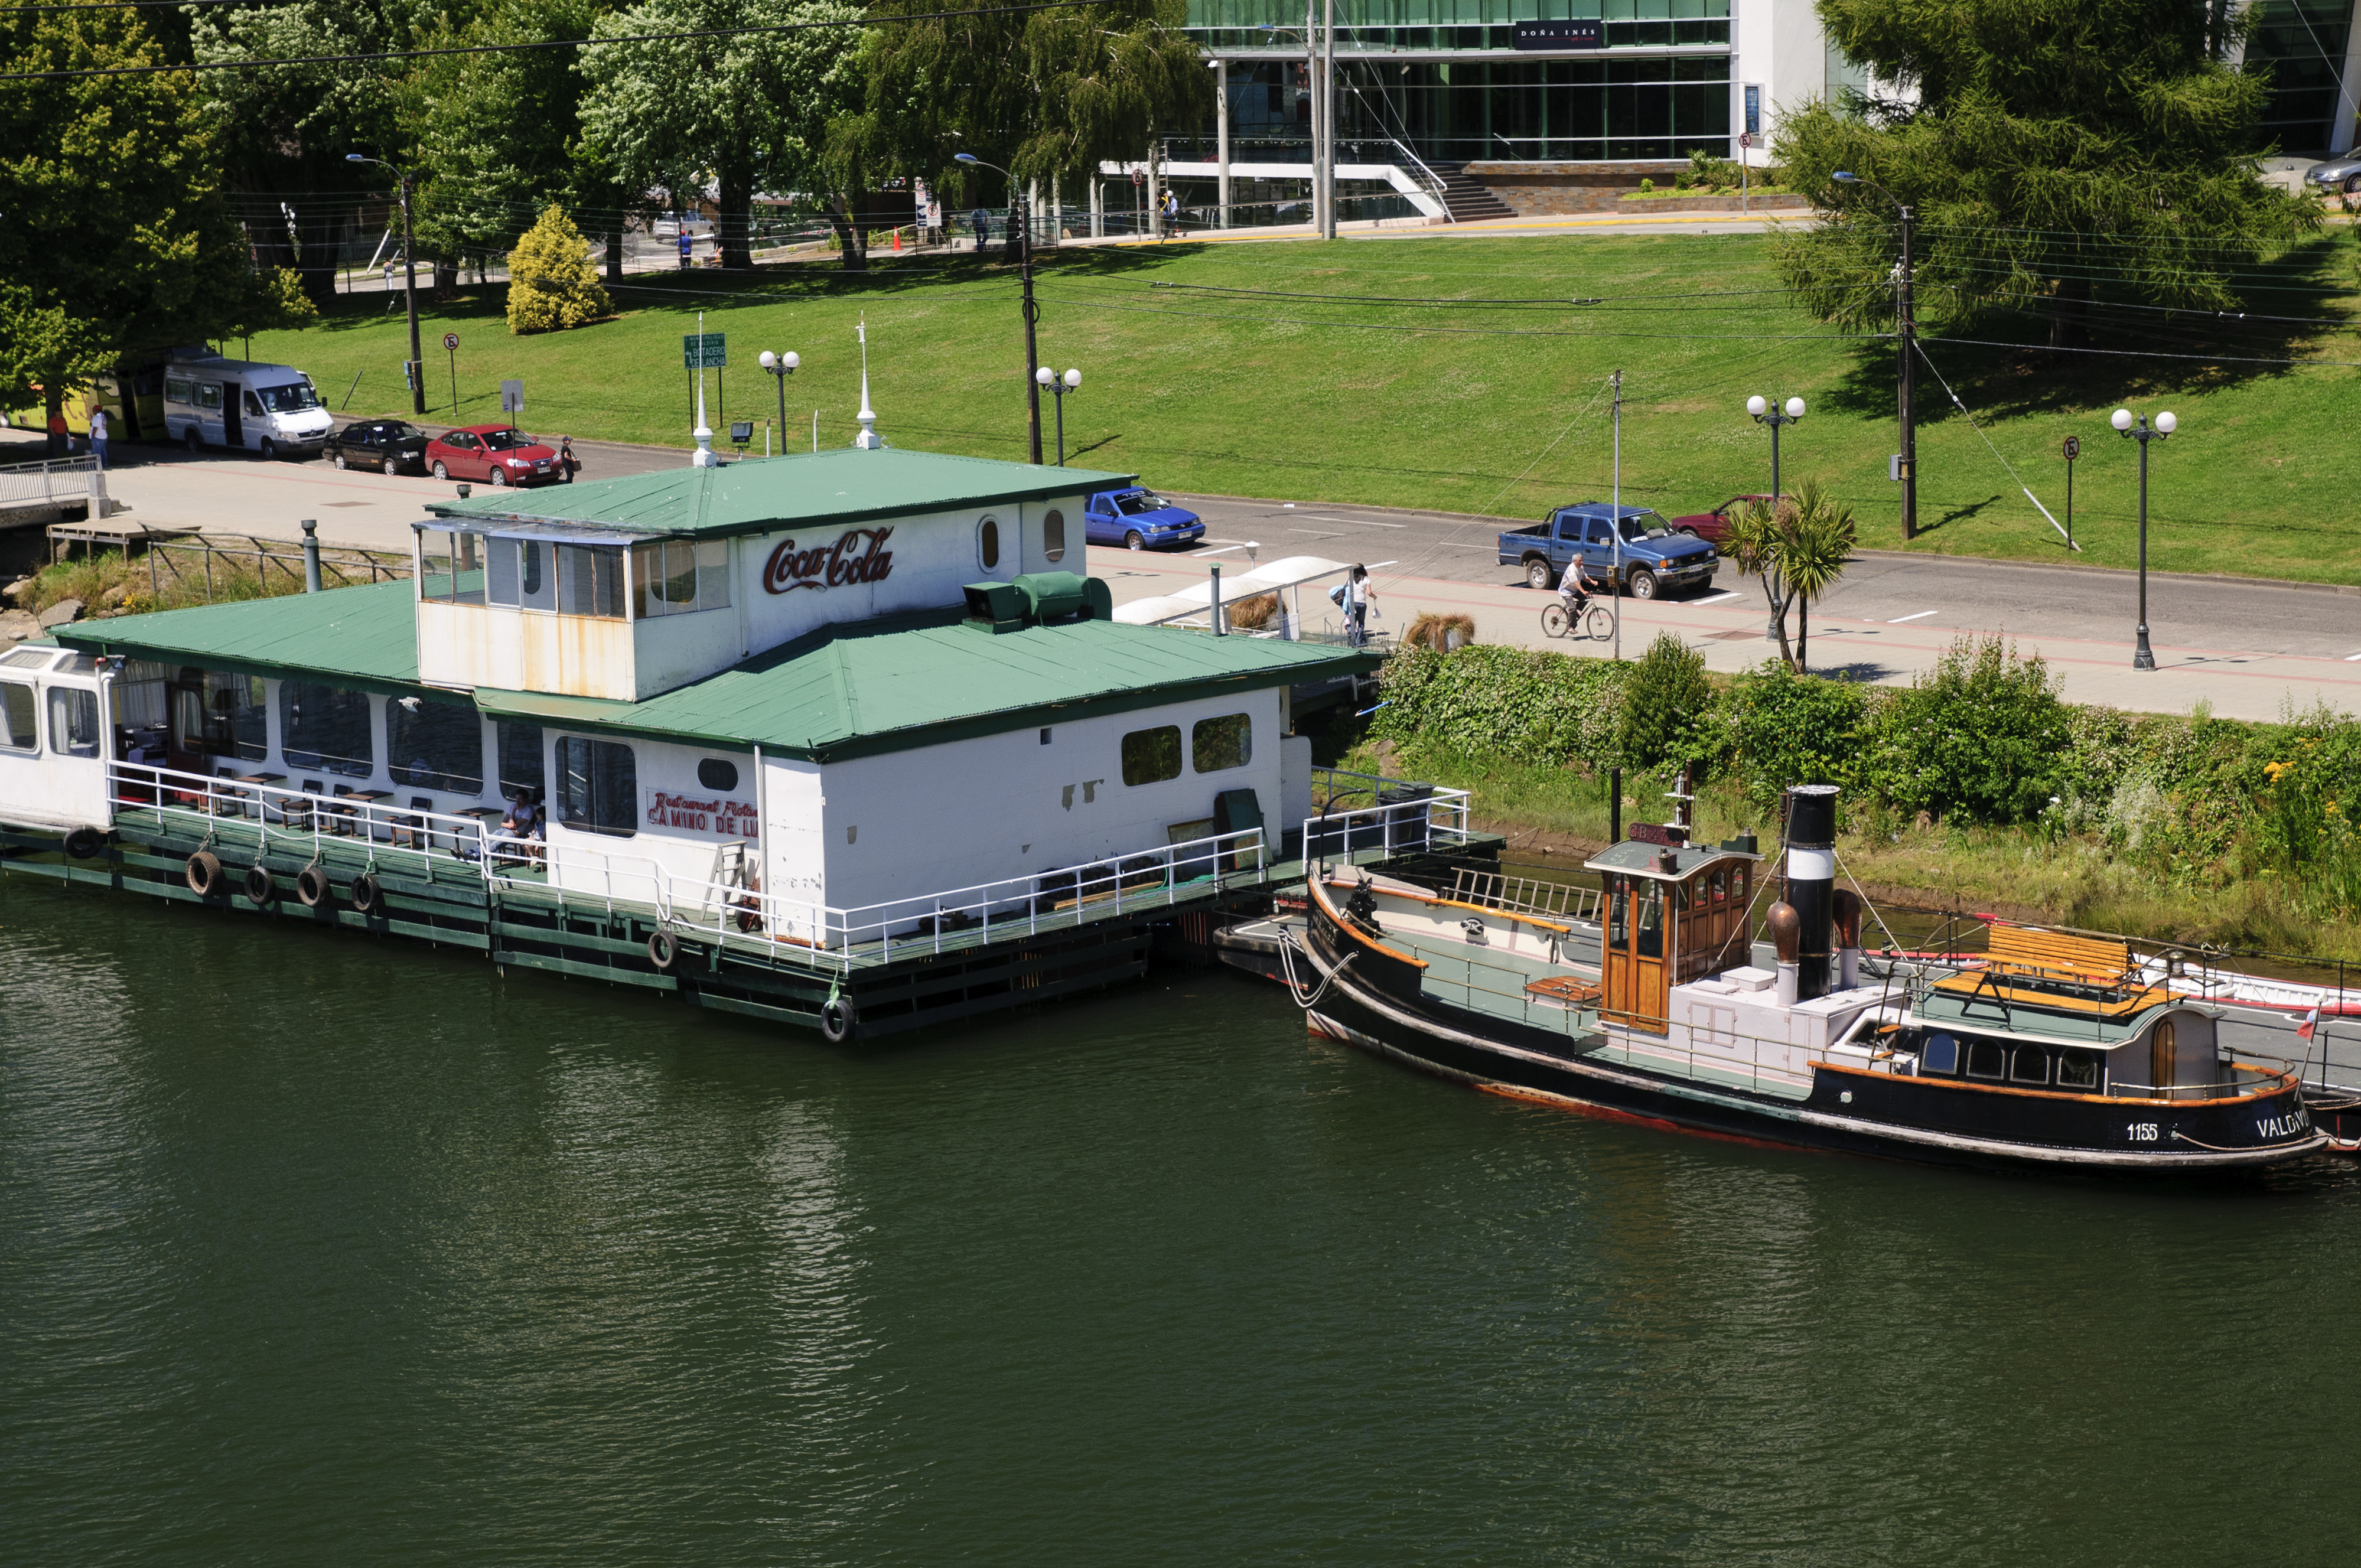
dock, boat, river, canal, ship, vehicle, harbor, nikon, waterway, chile, body of water, ferry, channel, watercraft, d300, passenger ship, freight transport